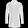
Label: Coat